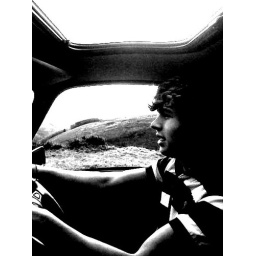
Photo taken on the horse shoe pass in North Wales